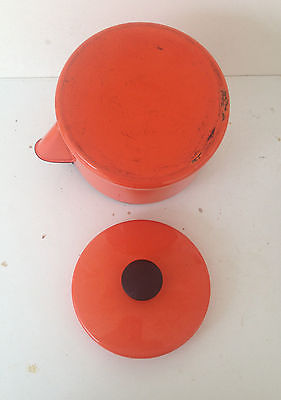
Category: kettle